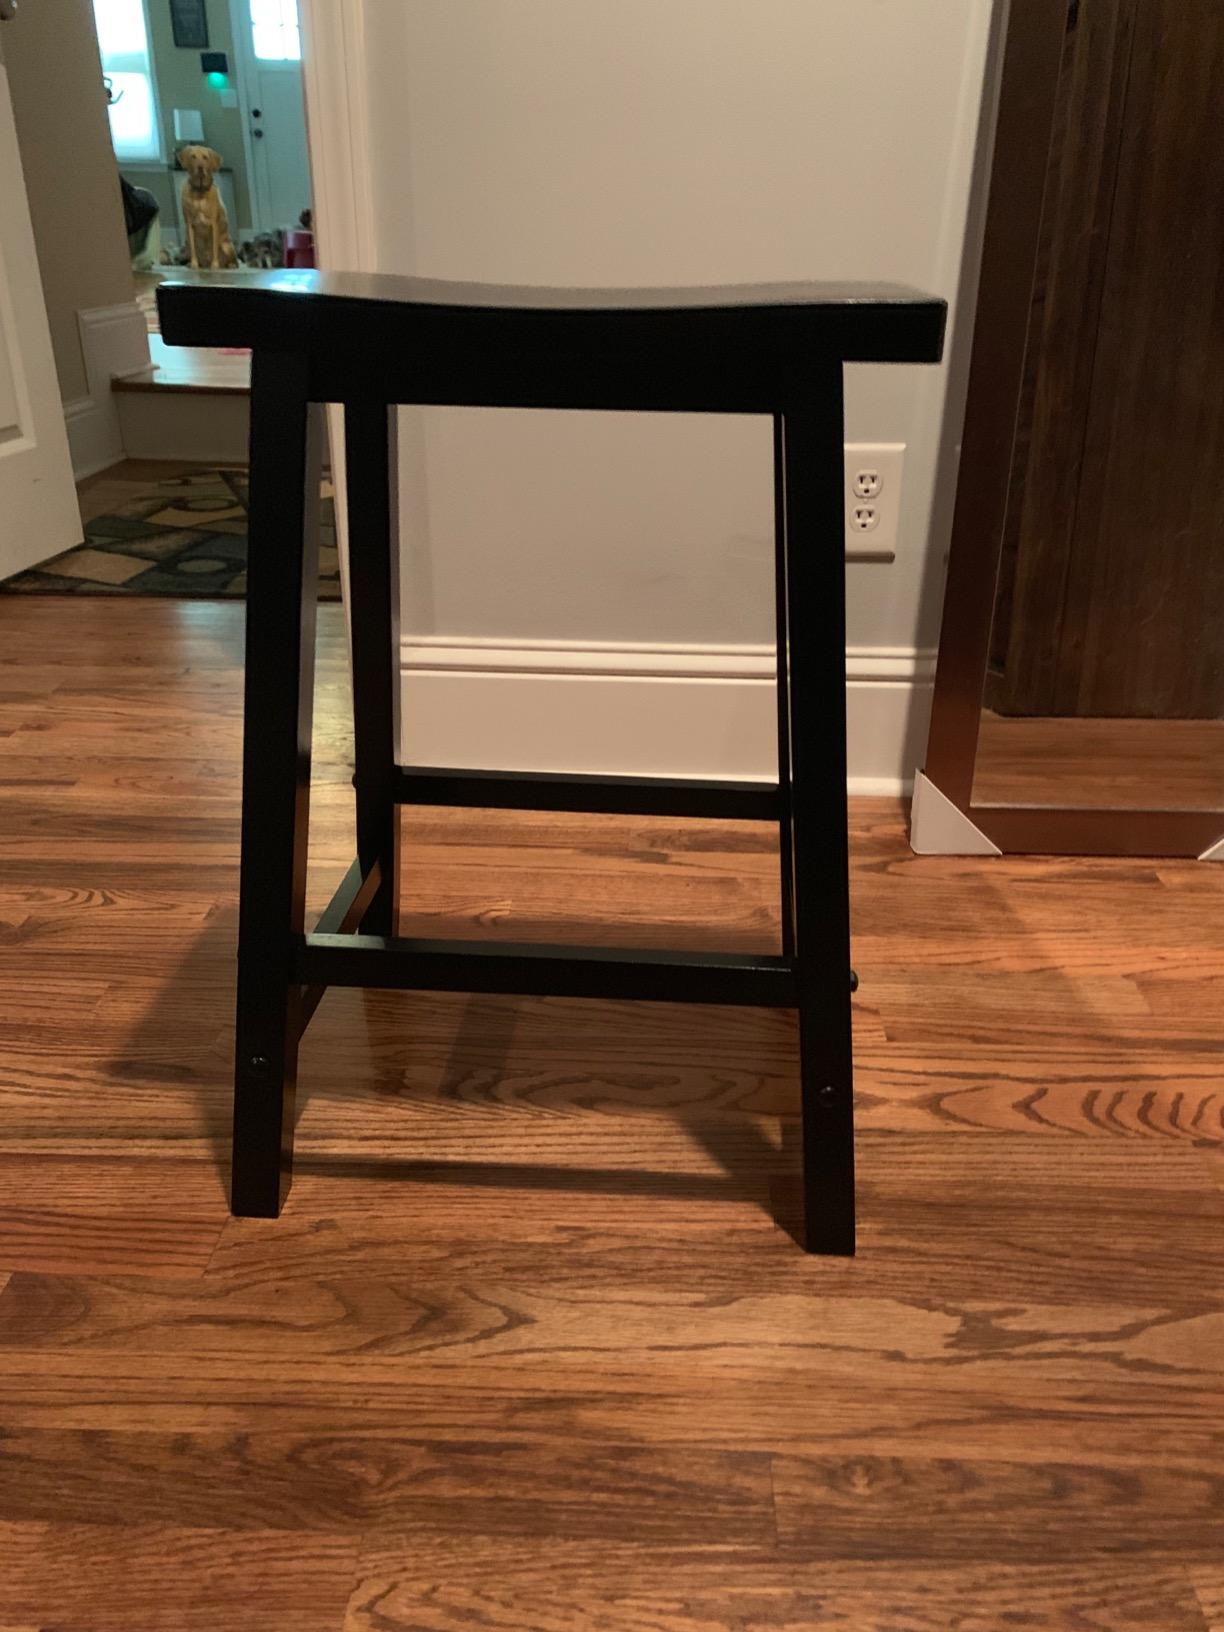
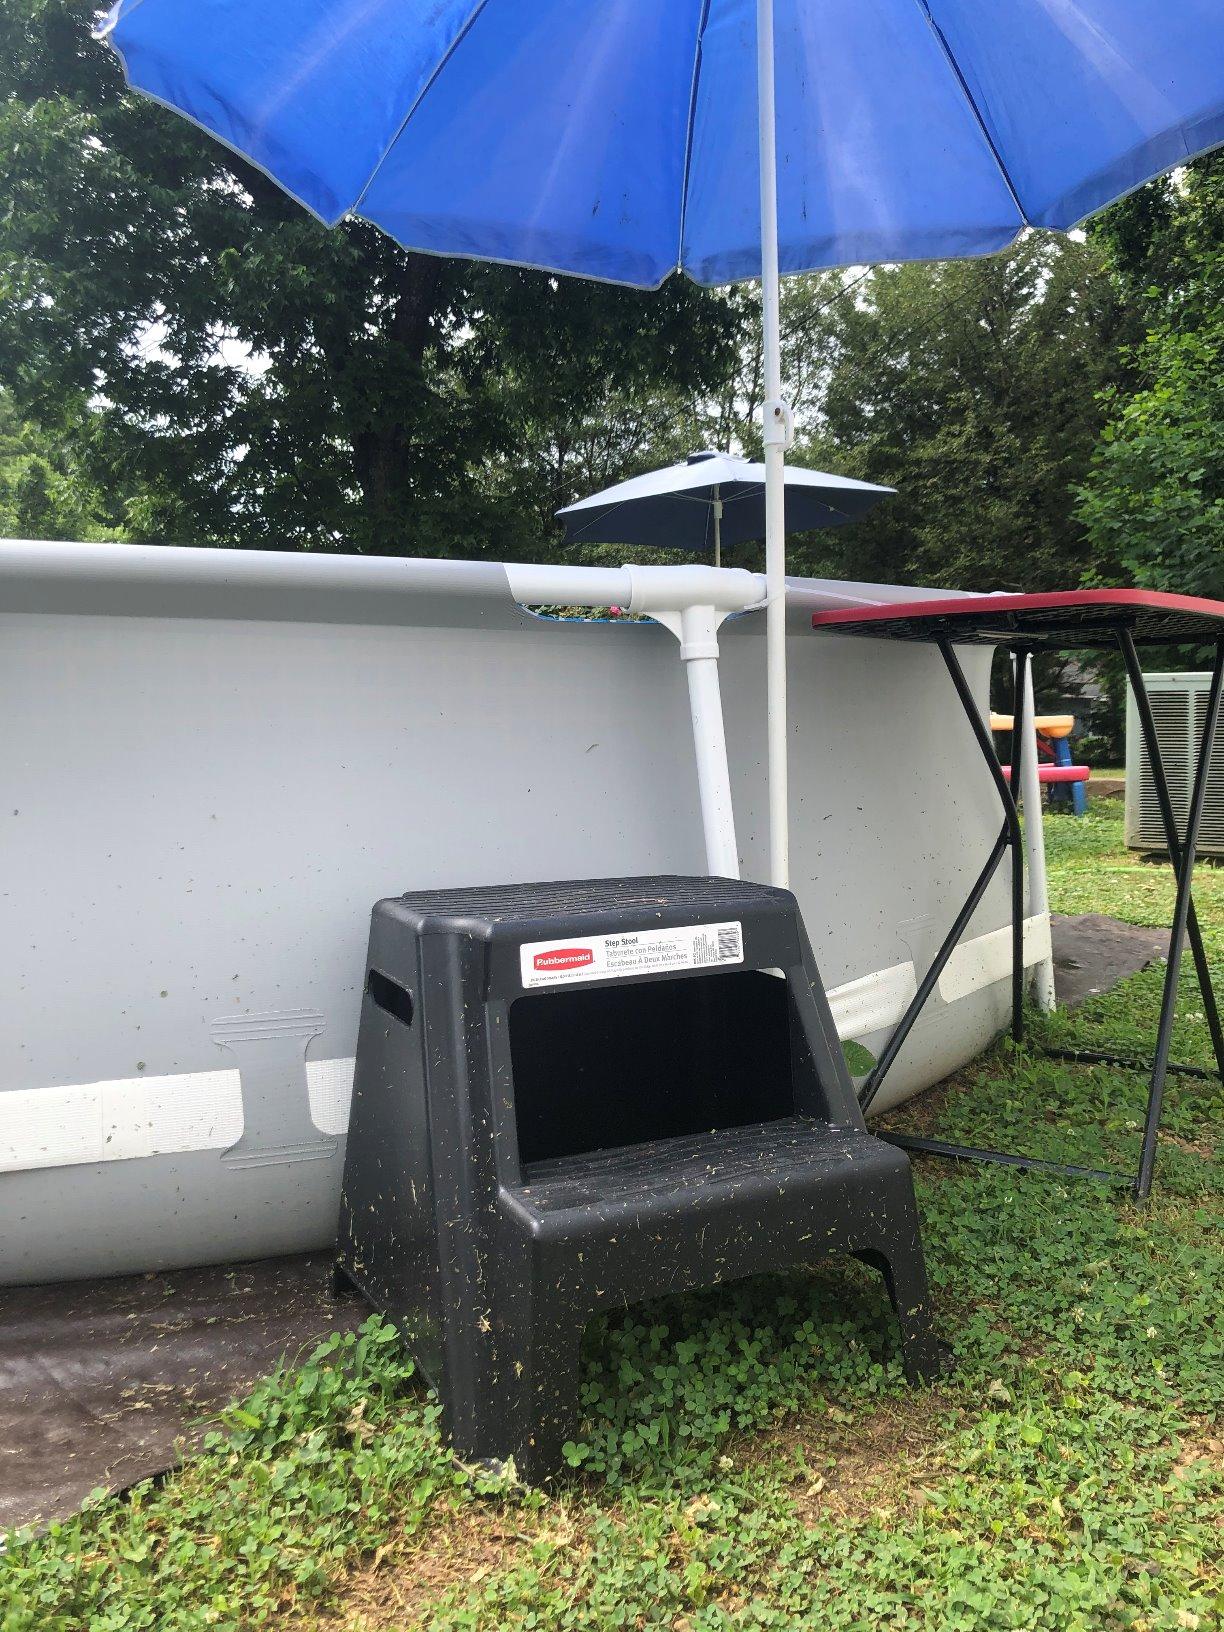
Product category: stool
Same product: no